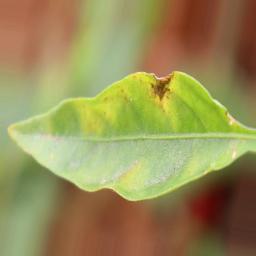
Label: healthy